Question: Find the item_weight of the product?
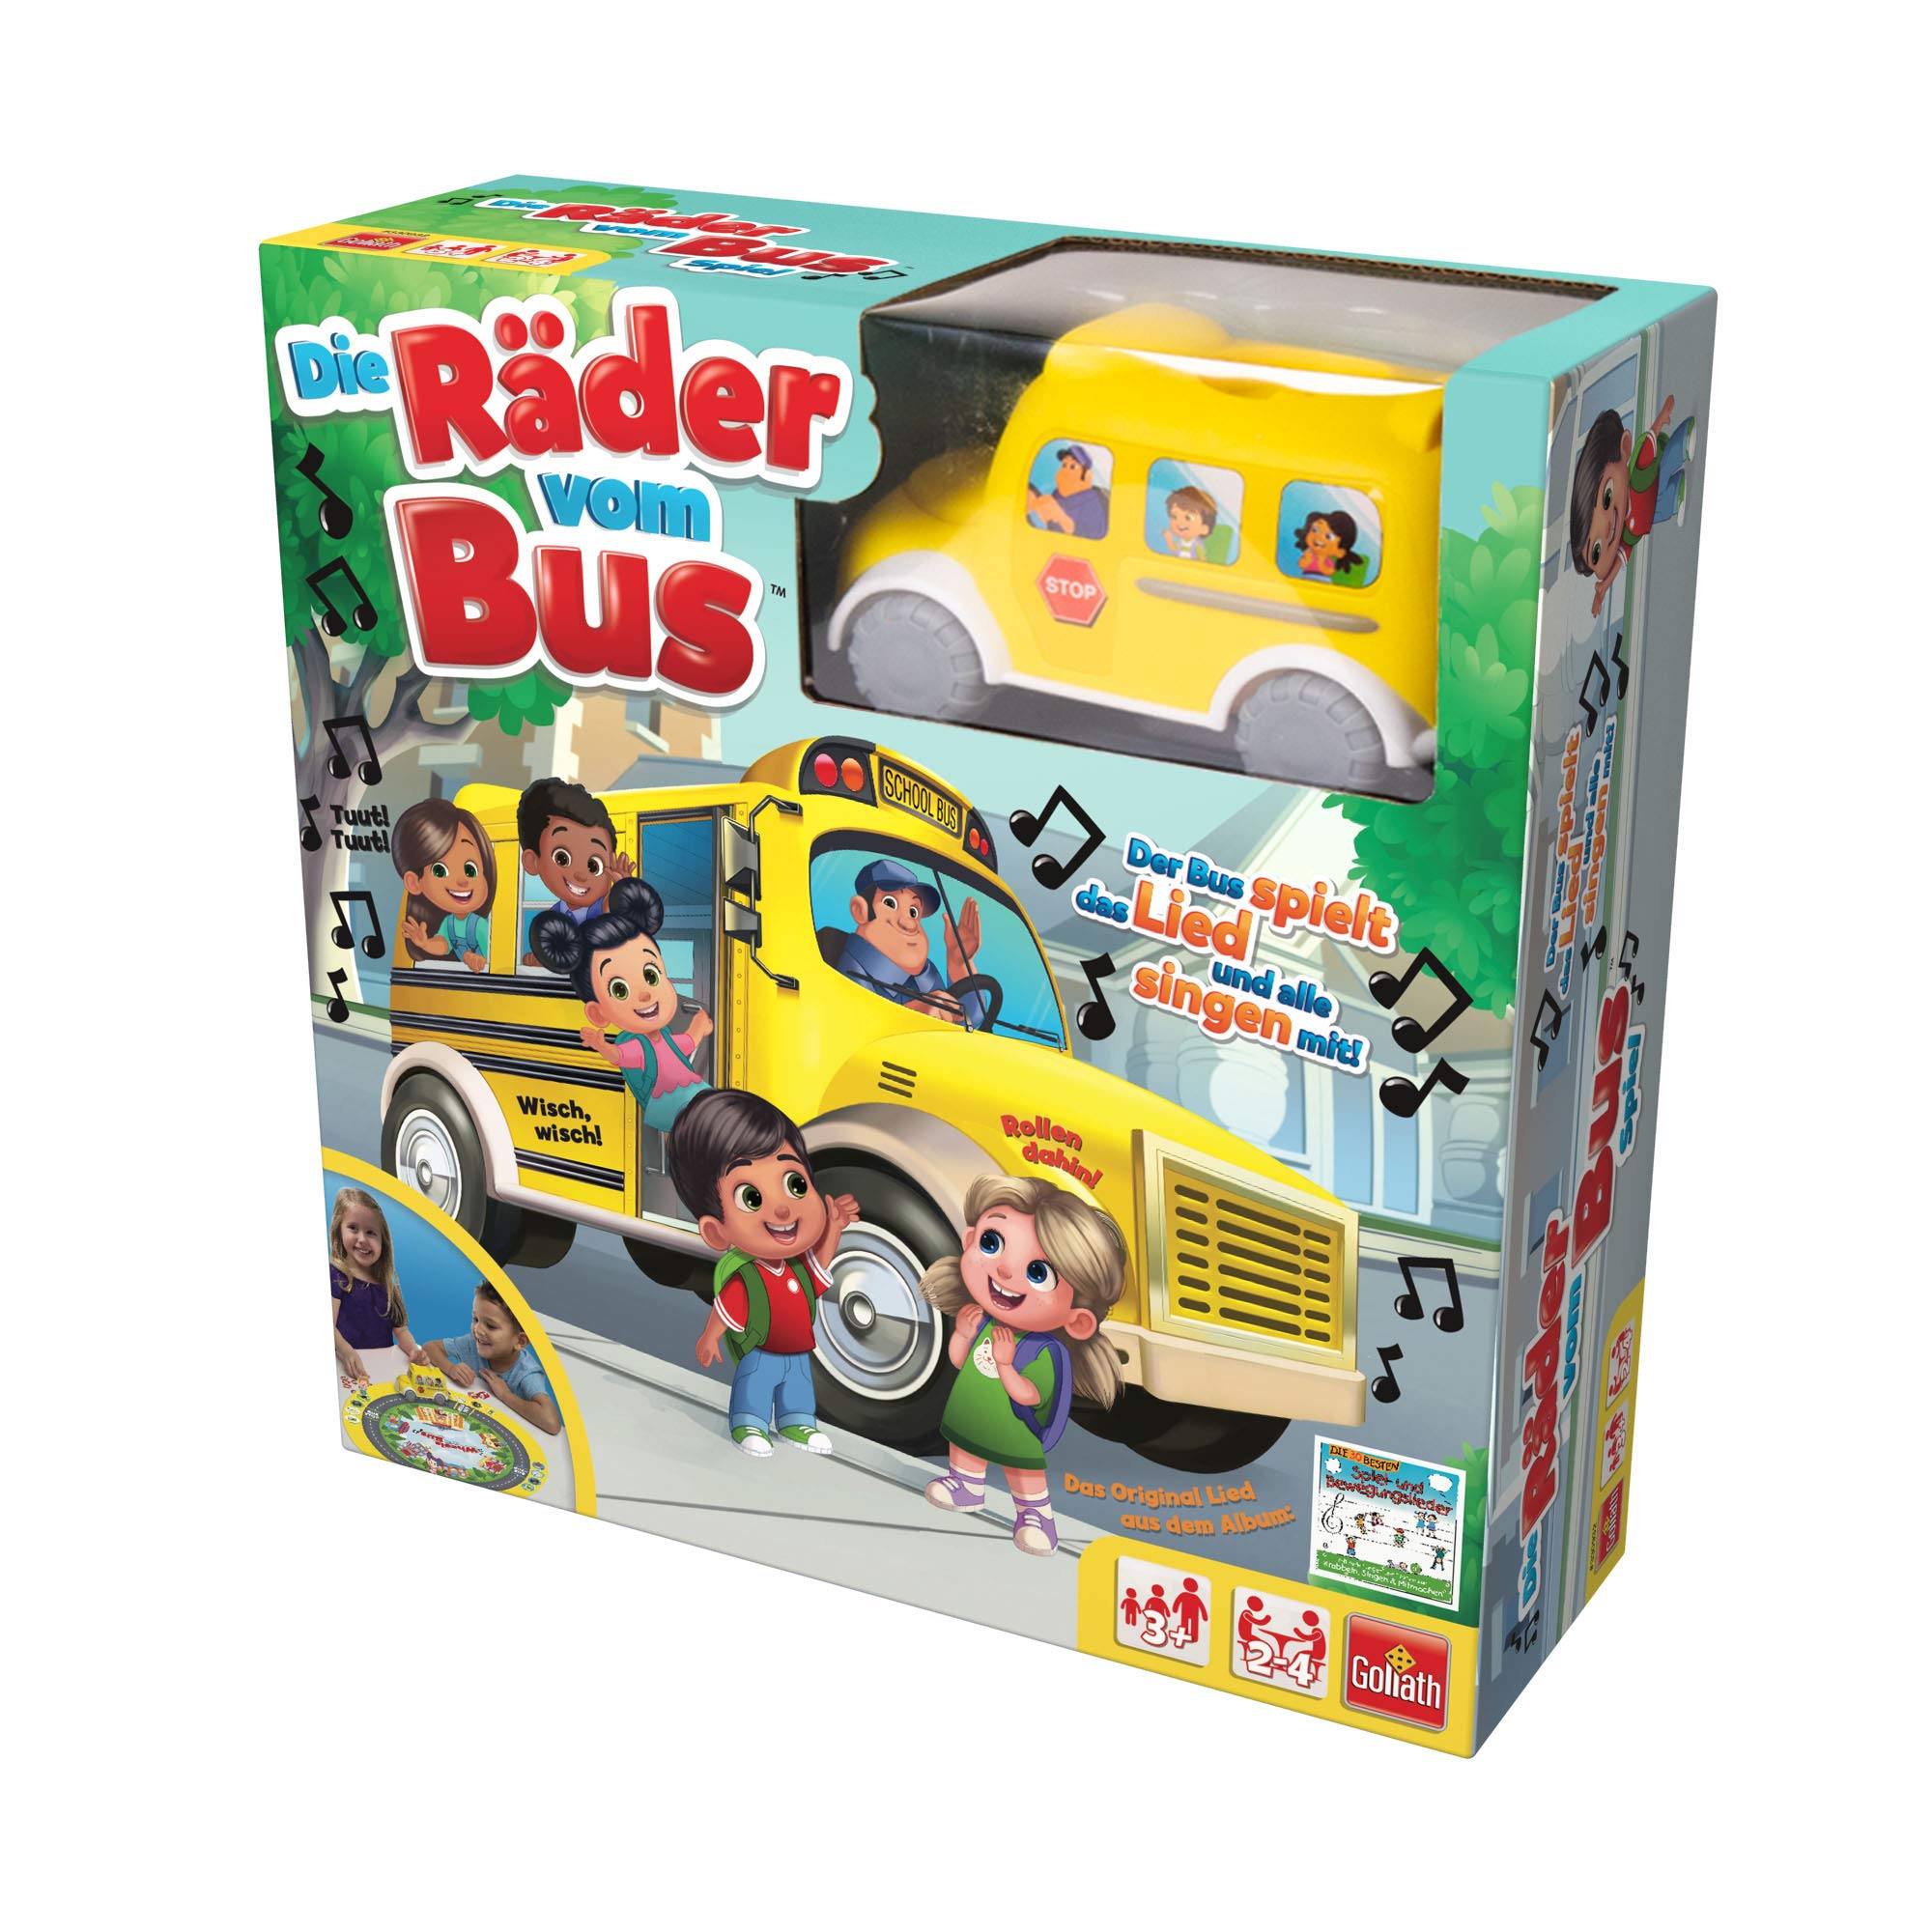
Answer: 30.0 pound